Taos Pueblo, New Mexico

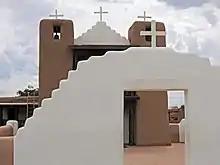
Taos Pueblo Church

As of the census of 2000, there were 1,264 people, 441 households, and 316 families residing in the CDP. The population density was . There were 682 housing units at an average density of .